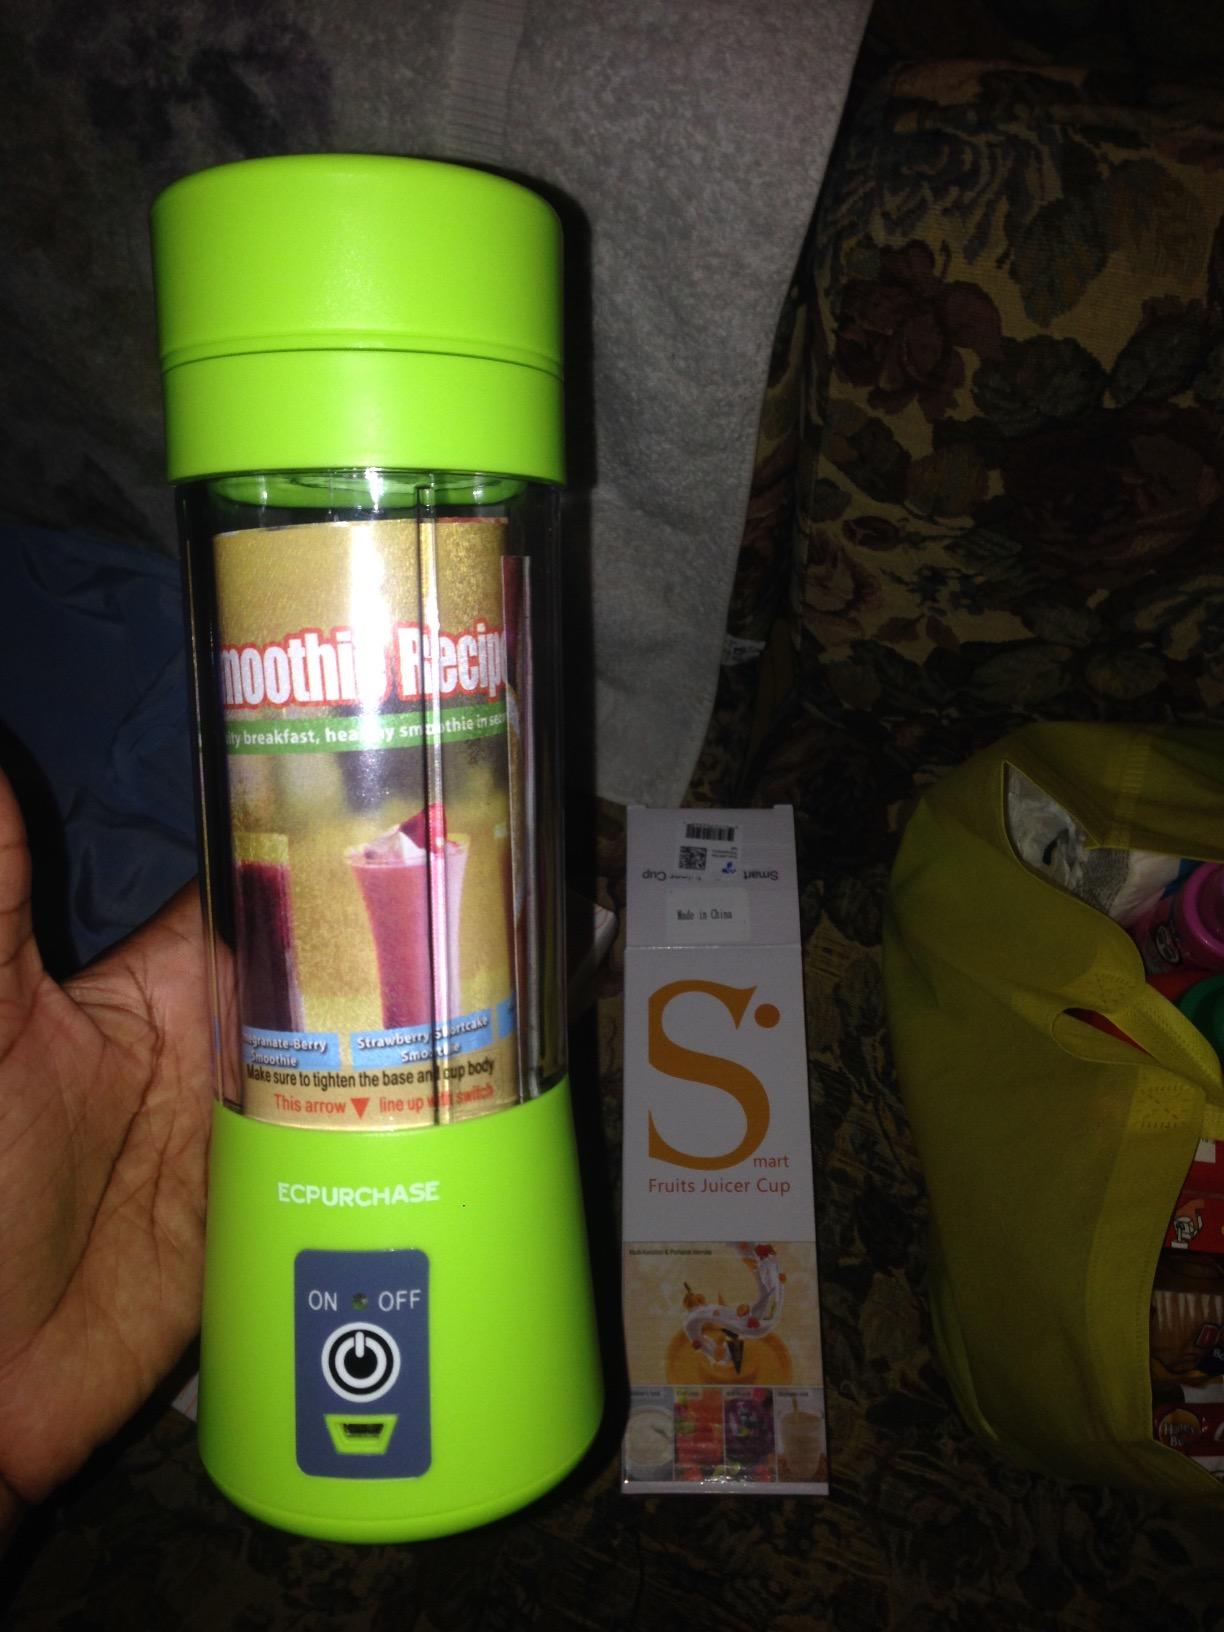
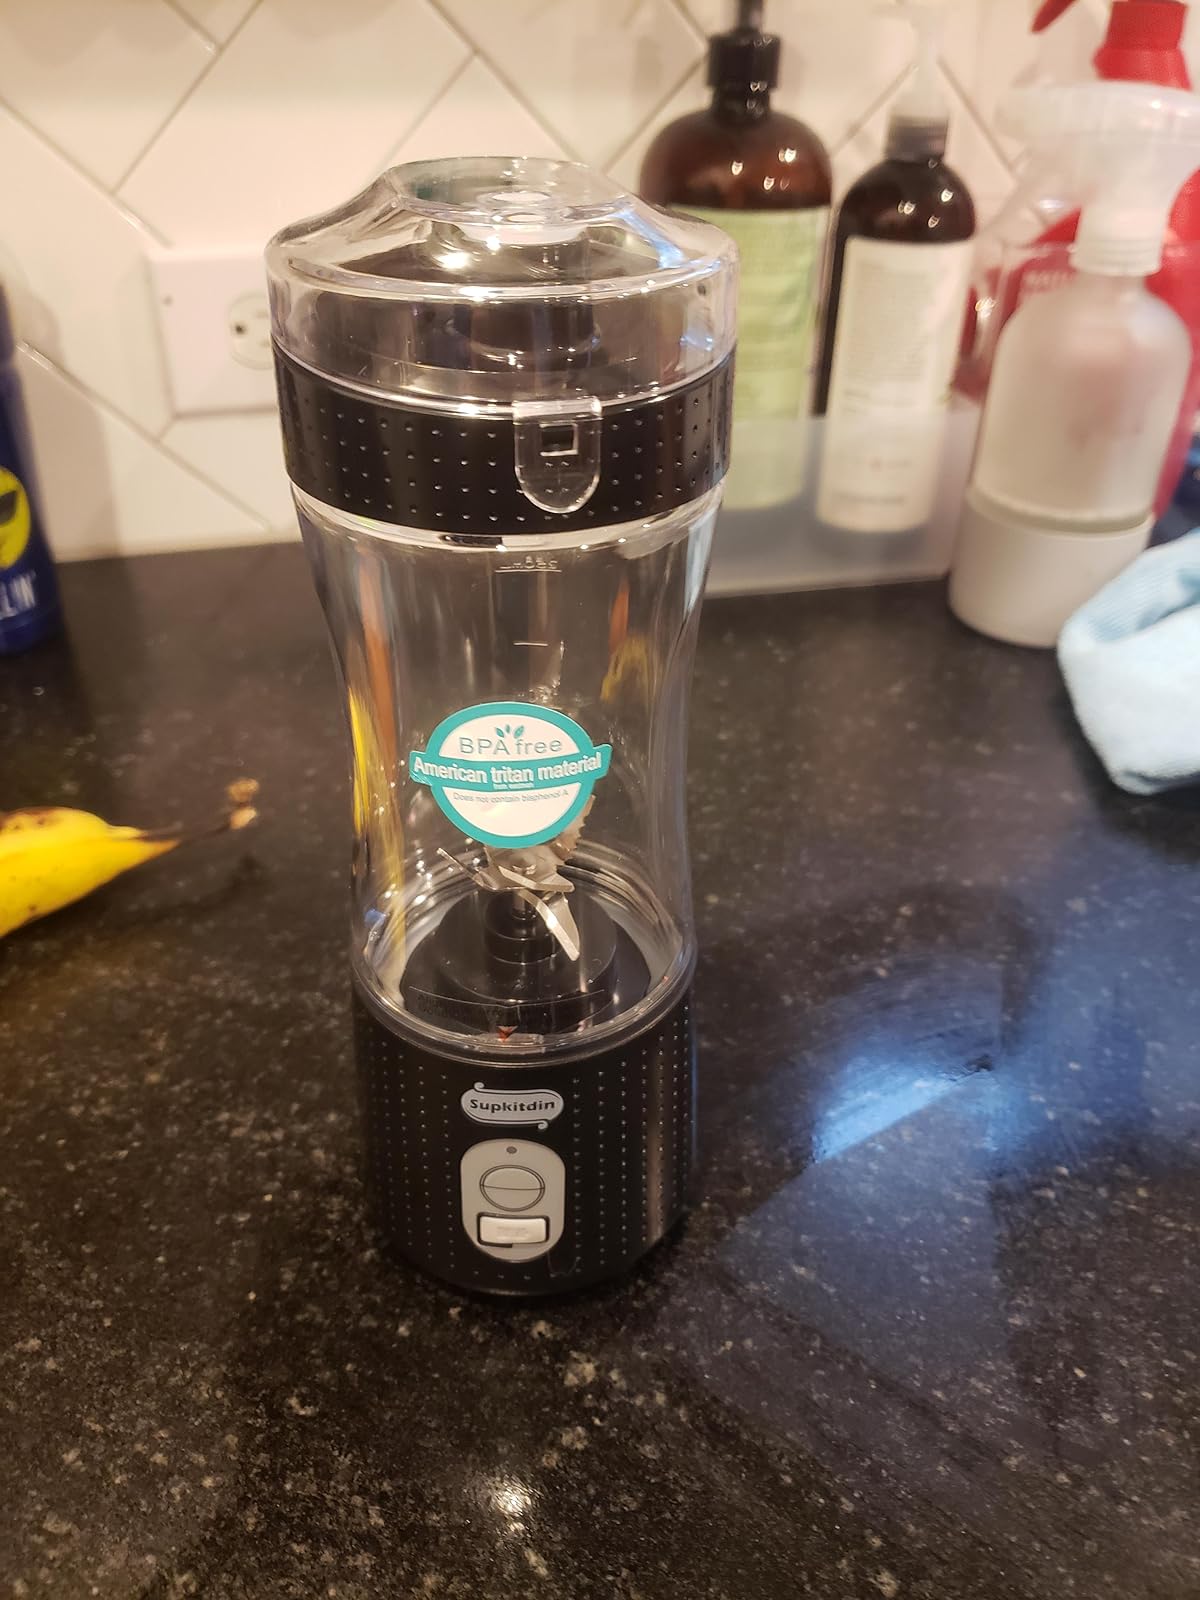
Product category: items_blender
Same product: no